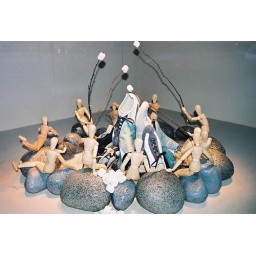
The irony of a bunch of wooden people sitting around a campfire